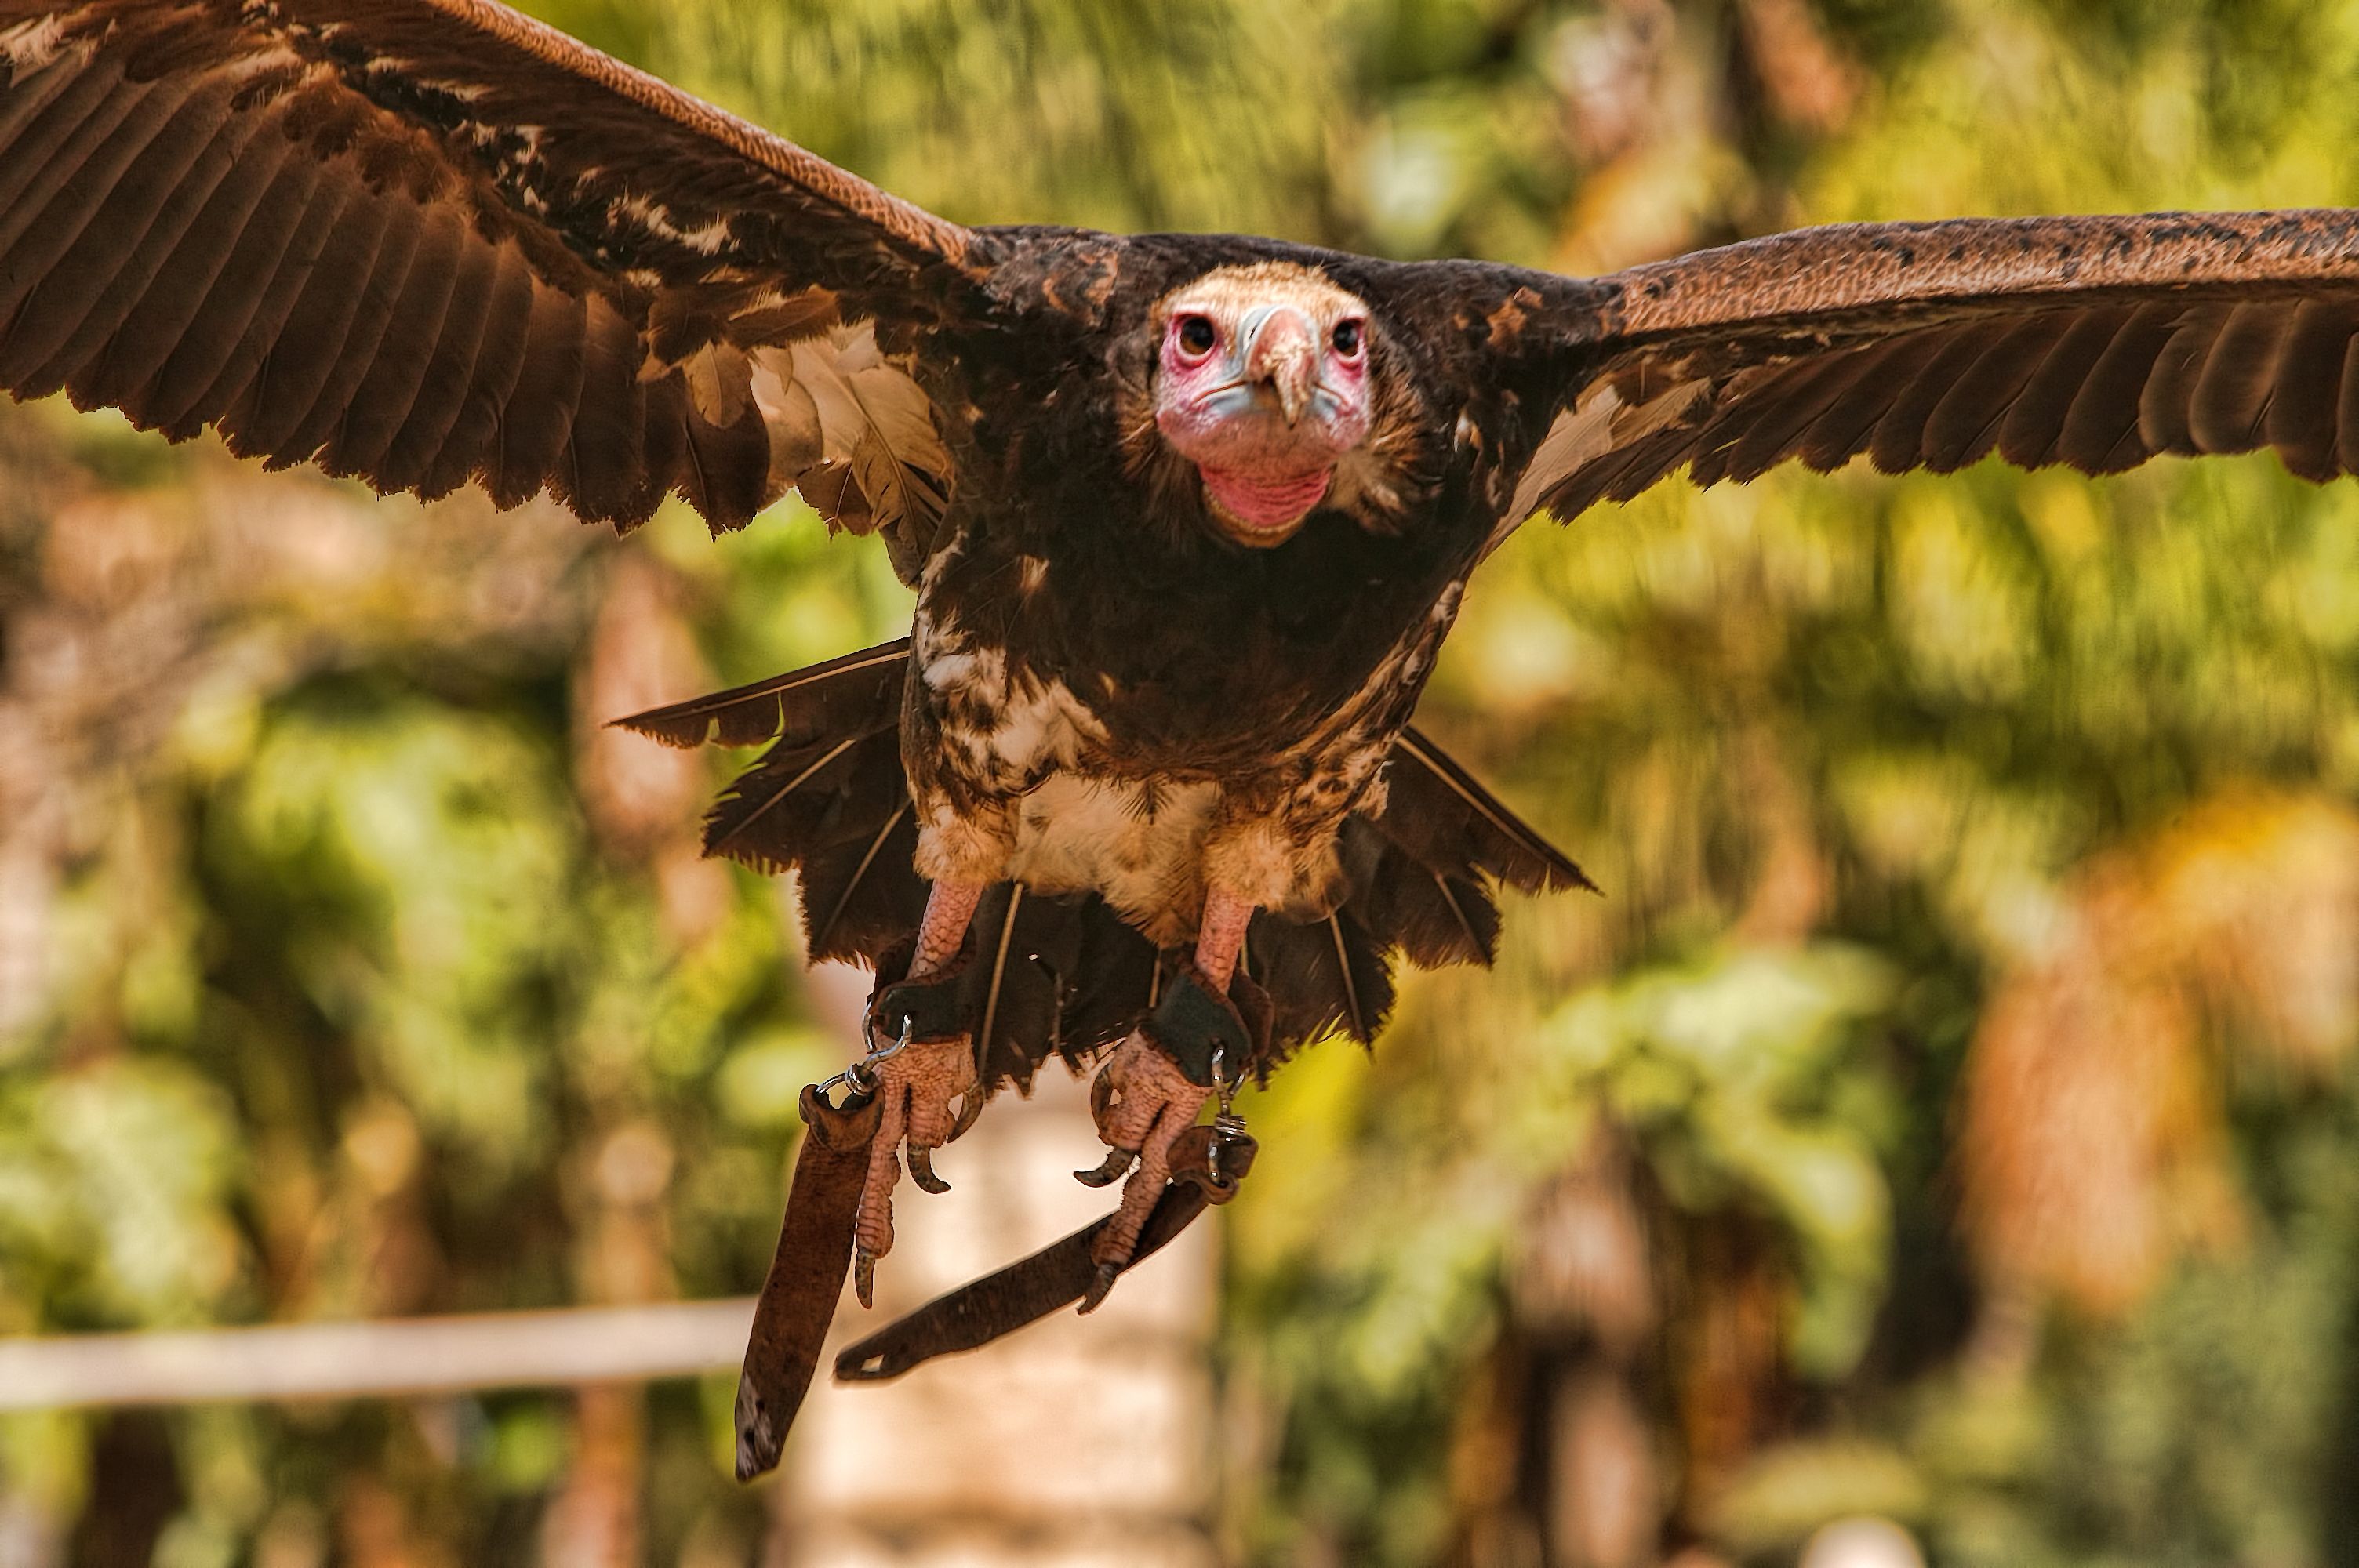
bird, wing, wildlife, beak, fauna, bird of prey, vertebrate, coraciiformes, perching bird, accipitriformes